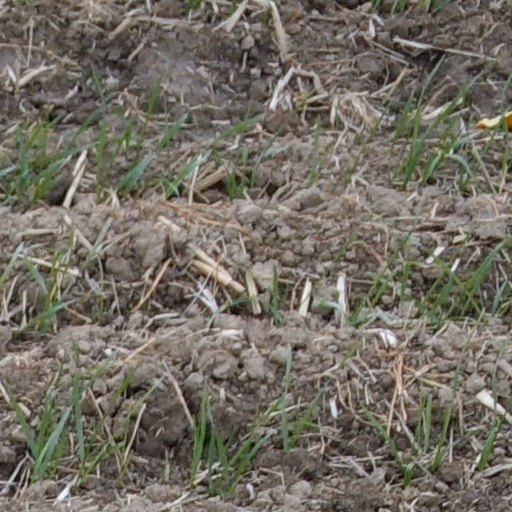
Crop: wheat